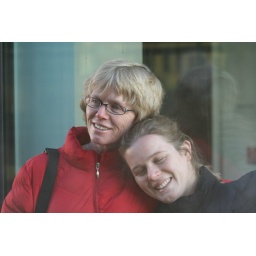
This shot of Jan and Rebecca is actually a reflection of them against the glass walls on the roof at MCA.